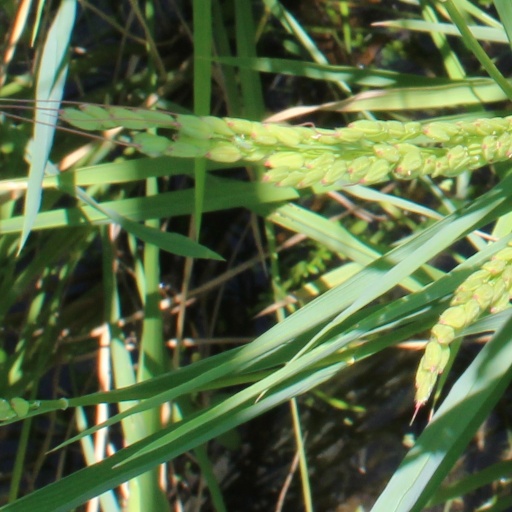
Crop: rice